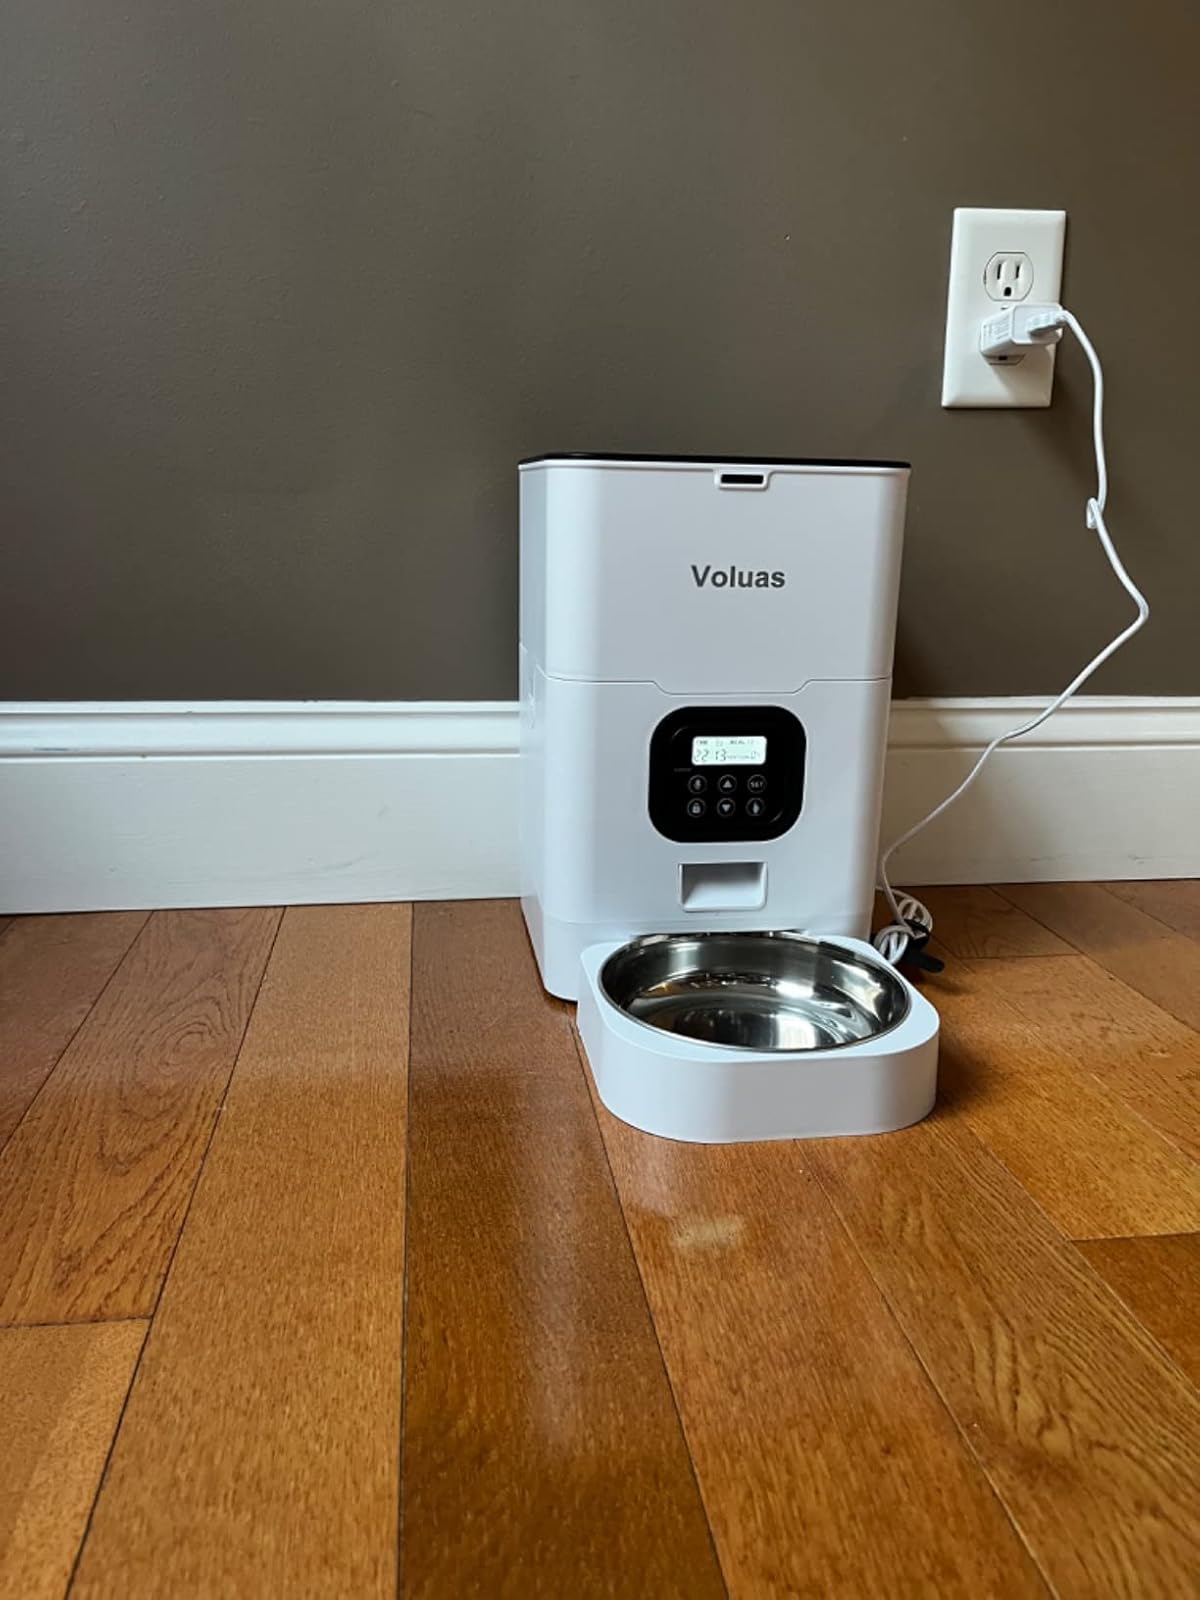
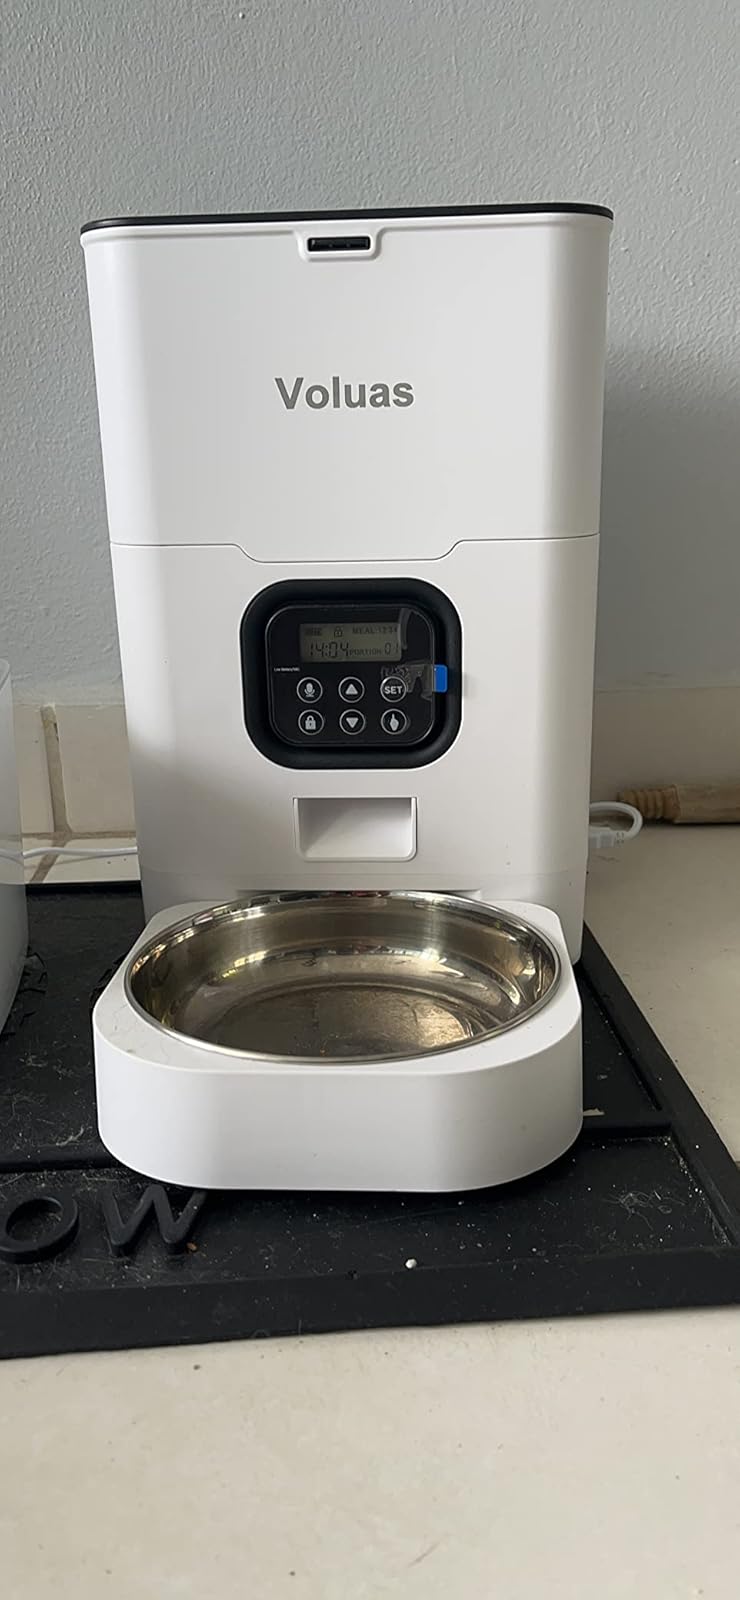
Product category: items_feeder
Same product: yes